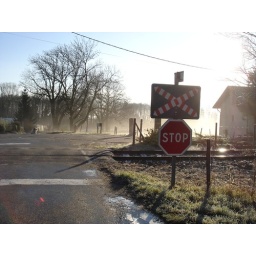
A walk from our house to the Sunday market in Thoiry